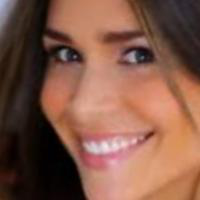
Age group: age 21-30